Nikola Jokić

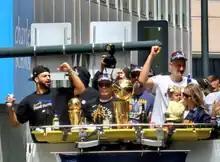
Nuggets owner Stan Kroenke, Jokić and Jamal Murray parading the NBA championship in Denver

In Game 1 of the NBA Finals, Jokić posted a triple-double with 27 points, 14 assists, and 10 rebounds in a 104–93 victory over the Miami Heat. He joined Jason Kidd as the only players in NBA history to put up a triple-double in their NBA Finals debuts. Jokić and Jamal Murray also became only the second pair of teammates in NBA history to each put up at least 25 points and 10 assists in an NBA Finals game since Magic Johnson and James Worthy in the 1987 NBA Finals. In Game 2, Jokić put up 41 points, 11 rebounds, and four assists in a 111–108 loss. He joined LeBron James and Larry Bird as the only players in NBA history to put up at least 500 points, 200 rebounds, and 150 assists in a single postseason run. Jokić also became the first center in NBA history to put up at least 500 points and 100 assists in a single postseason run. In Game 3, he became the first player in NBA history to record 30+ points, 20+ rebounds and 10+ assists in a Finals game. He finished the 109–94 victory with 32 points, 21 rebounds, and 10 assists, marking his 10th triple-double of this postseason. Jokić is also responsible for three of the five 30-point, 20-rebound and 10-assist playoff games ever, with two of those coming in these playoffs. Kareem Abdul-Jabbar and Wilt Chamberlain each have one. Jokić and Jamal Murray also became the first teammates in NBA history (regular season or playoffs) to record 30-point triple-doubles in the same game, with the latter also posting a 30-point triple-double in Game 3. In Game 4, Jokić put up 23 points, 12 rebounds, four assists, three steals and three blocks in a 108–95 victory. He also became the first player in NBA history to put up at least 500 points, 250 rebounds, and 150 assists in a single postseason run. In Game 5, Jokić put up 28 points, 16 rebounds, and four assists on 12-of-16 shooting from the field in a 94–89 victory, leading the Nuggets to their first NBA championship in franchise history while winning Finals MVP. He was unanimously voted as Finals MVP and became the lowest draft pick in NBA history to win this award. Jokić finished the NBA Finals averaging 30.2 points, 14 rebounds, 7.2 assists, and 1.4 blocks. He became the first player in NBA history to lead the entire postseason in total points (600), total rebounds (269) and total assists (186).